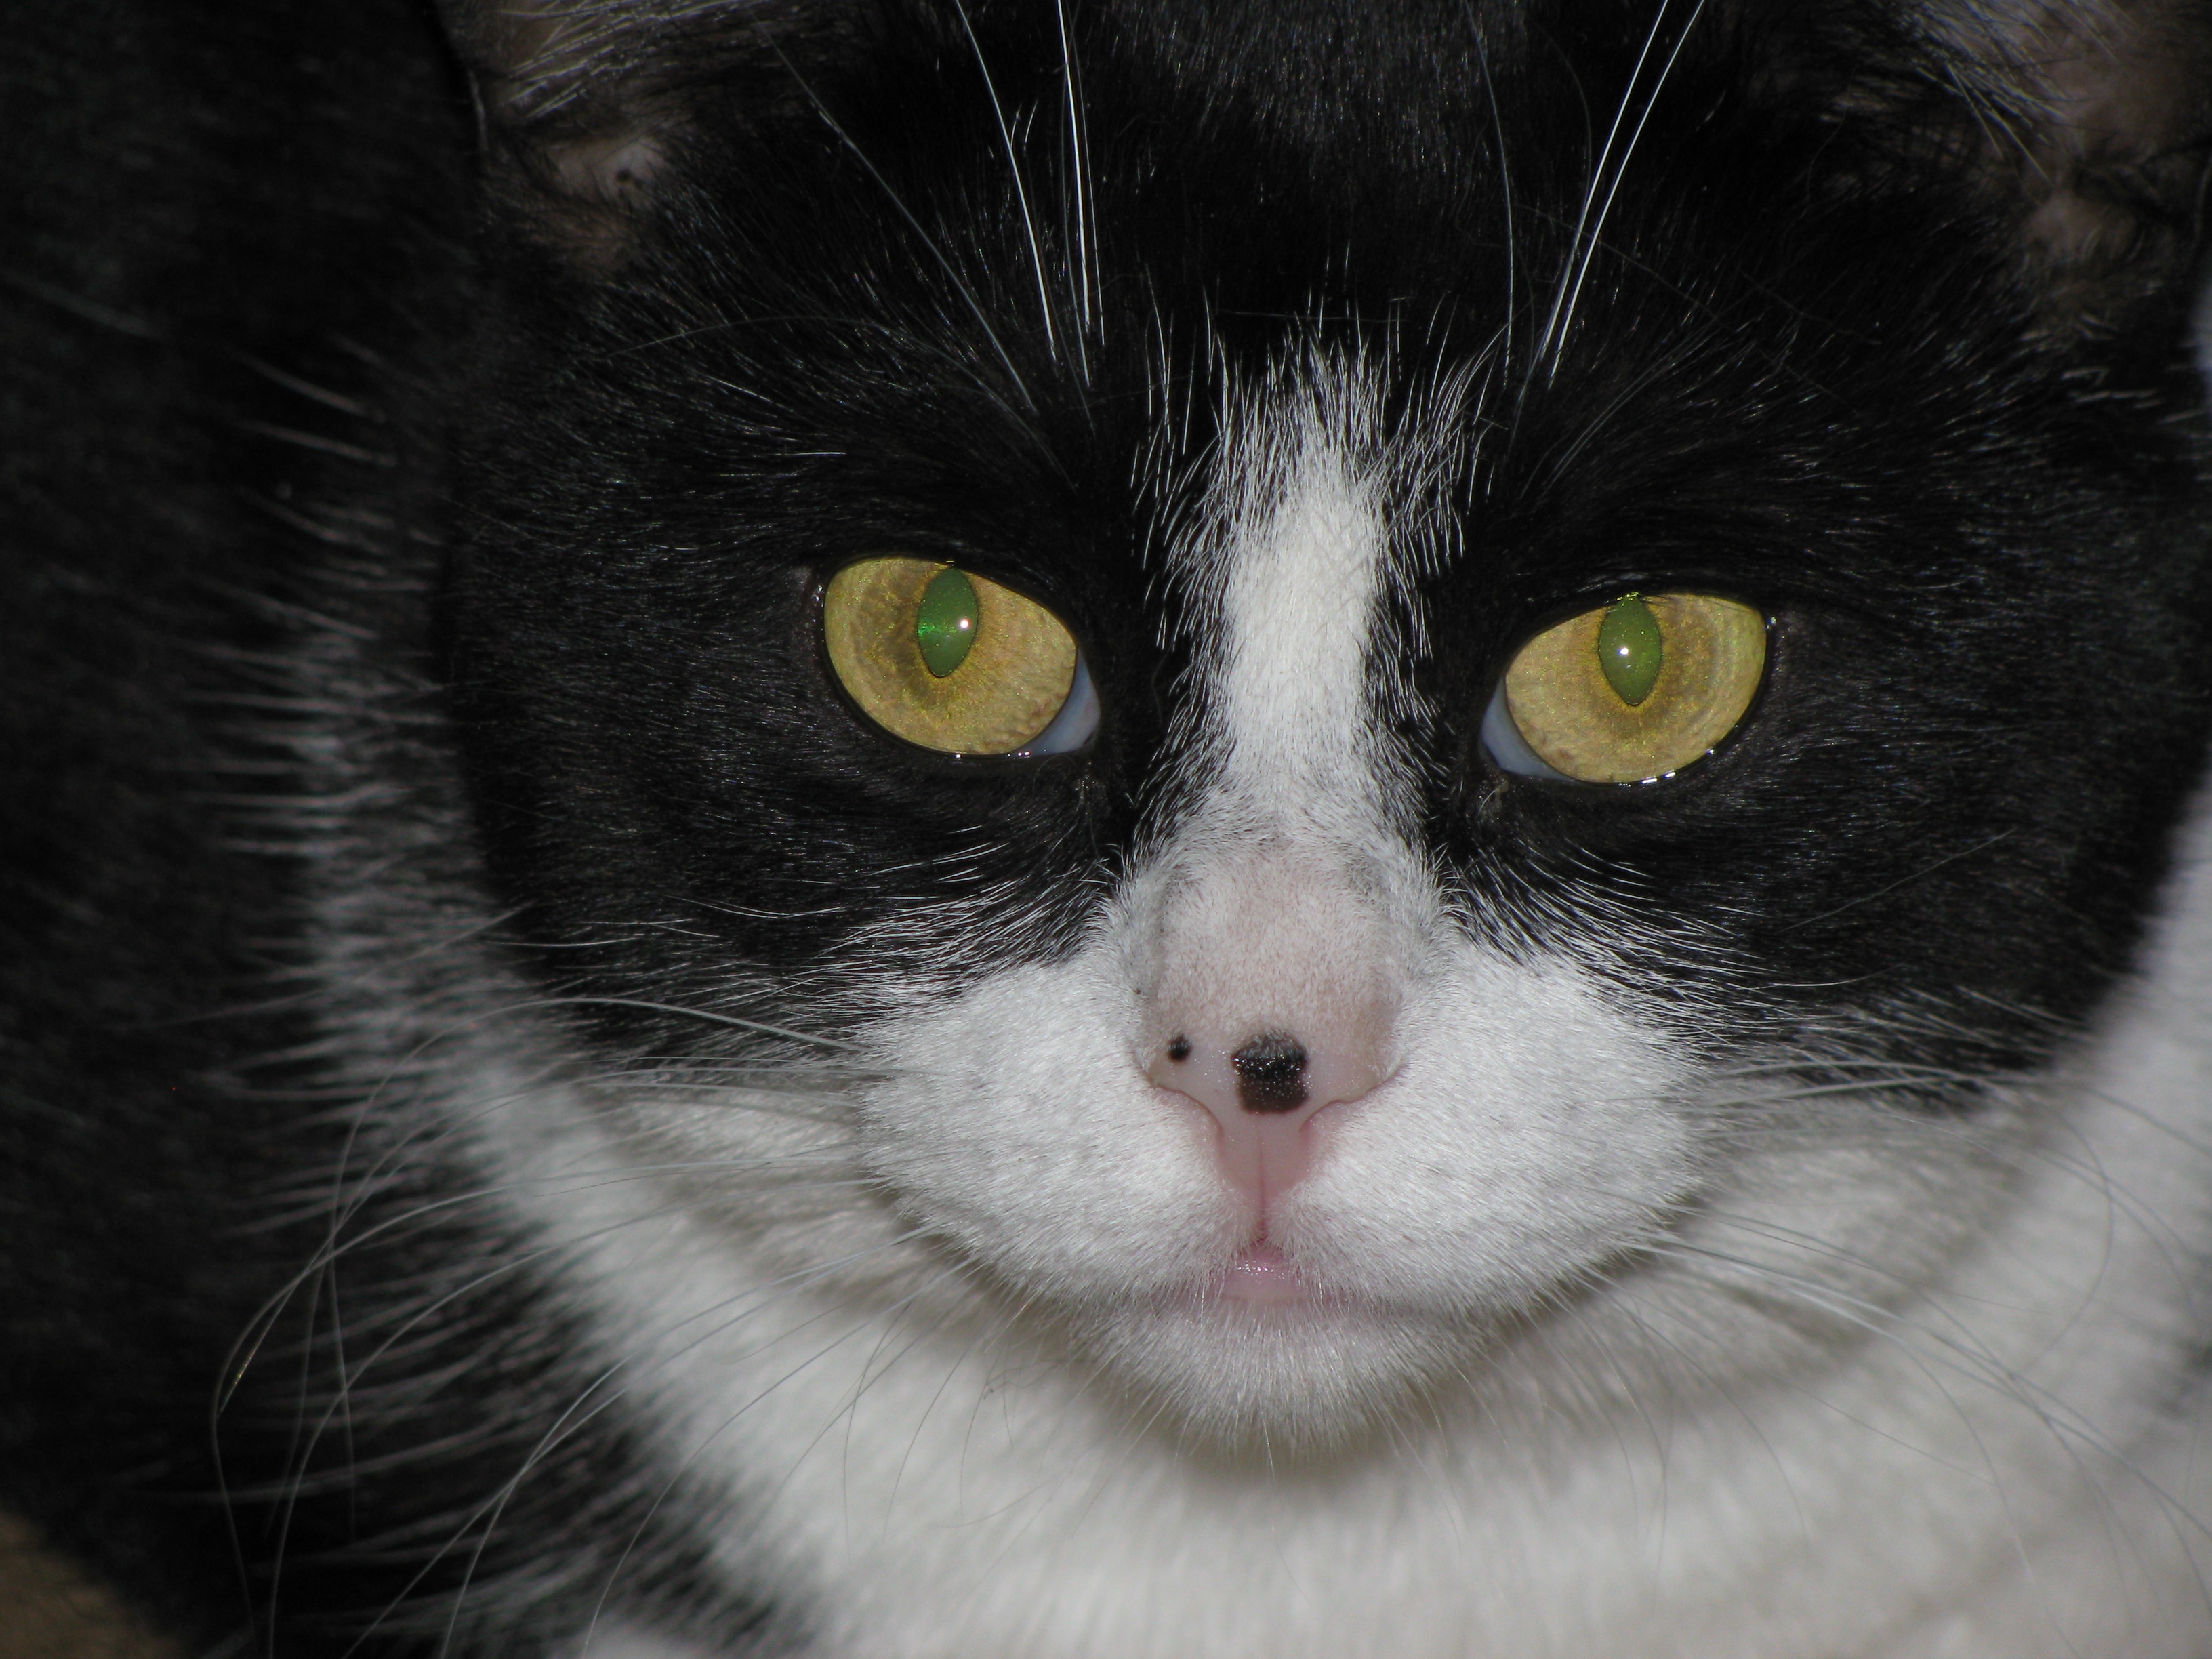
white, animal, pet, kitten, cat, feline, mammal, black cat, black, close up, face, nose, eyes, whiskers, kitty, vertebrate, stare, glare, european shorthair, small to medium sized cats, cat like mammal, domestic short haired cat, domestic long haired cat